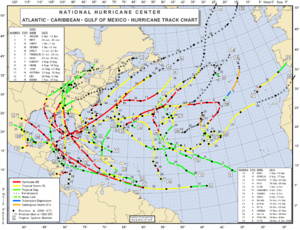
Den atlantiske orkansæson 2005
Atlantiske orkansæson plan
Den atlantiske orkansæson 2005 begyndte officielt 1. juni 2005 og sluttede officielt 30. november 2005; men to storme overskred disse grænser med Orkanen Epsilon, der først opløstes den 8. december, og den Tropiske Storm Zeta, der stadig var aktiv ved årets afslutning. De officielle datoer afgrænser traditionelt den periode, hvor flest tropiske cykloner forventes at dannes i Atlanterhavet, selv om alle tropiske lavtryk, der dannes i løbet af december, stadig tælles som en del af 2005-sæsonen.